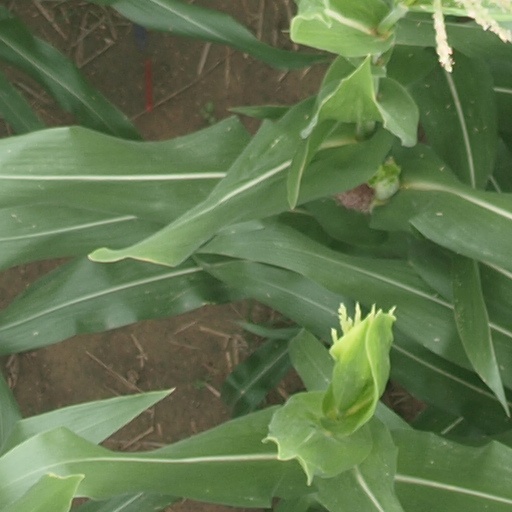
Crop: maize; corn